Apollo TV camera

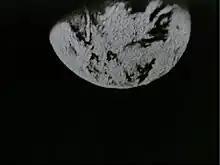
Earth seen during the Apollo 8 live TV transmission on 23 December 1968 using the 100 mm telephoto lens on the RCA command module TV camera

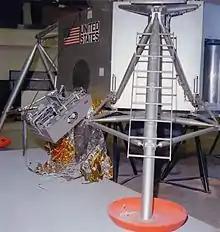
Lunar module training mockup, showing relative position of deployed camera on the MESA

Apollo 7 and Apollo 8 used an RCA slow-scan, black-and-white camera. On Apollo 7, the camera could be fitted with either a wide angle 160-degree lens, or a telephoto lens with a 9-degree angle of view. The camera did not have a viewfinder or a monitor, so astronauts needed help from Mission Control when aiming the camera in telephoto mode.